Supercomputer

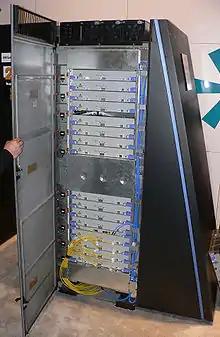
A cabinet of the massively parallel Blue Gene/L, showing the stacked blades, each holding many processors

The only computer to seriously challenge the Cray-1's performance in the 1970s was the ILLIAC IV. This machine was the first realized example of a true massively parallel computer, in which many processors worked together to solve different parts of a single larger problem. In contrast with the vector systems, which were designed to run a single stream of data as quickly as possible, in this concept, the computer instead feeds separate parts of the data to entirely different processors and then recombines the results. The ILLIAC's design was finalized in 1966 with 256 processors and offer speed up to 1 GFLOPS, compared to the 1970s Cray-1's peak of 250 MFLOPS. However, development problems led to only 64 processors being built, and the system could never operate more quickly than about 200 MFLOPS while being much larger and more complex than the Cray. Another problem was that writing software for the system was difficult, and getting peak performance from it was a matter of serious effort.